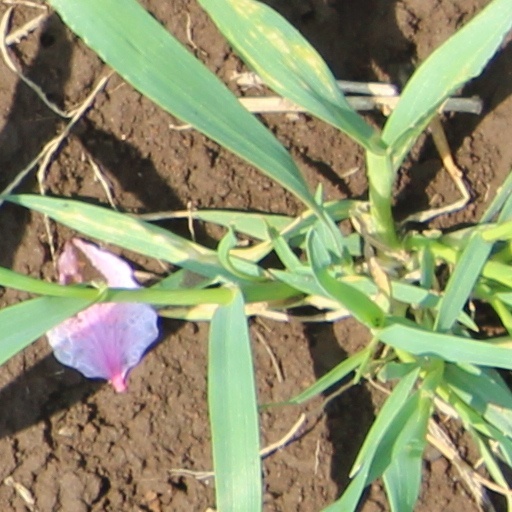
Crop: wheat